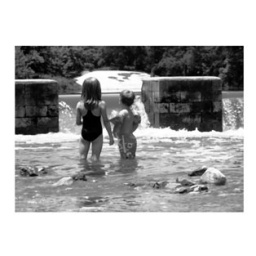
This picture is of Connor &amp;amp; Sophia in the River in Texas (I changed it to black &amp;amp; white on the computer)